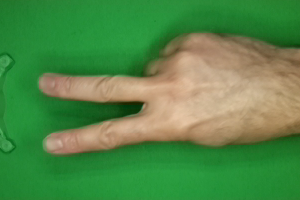
Label: scissors